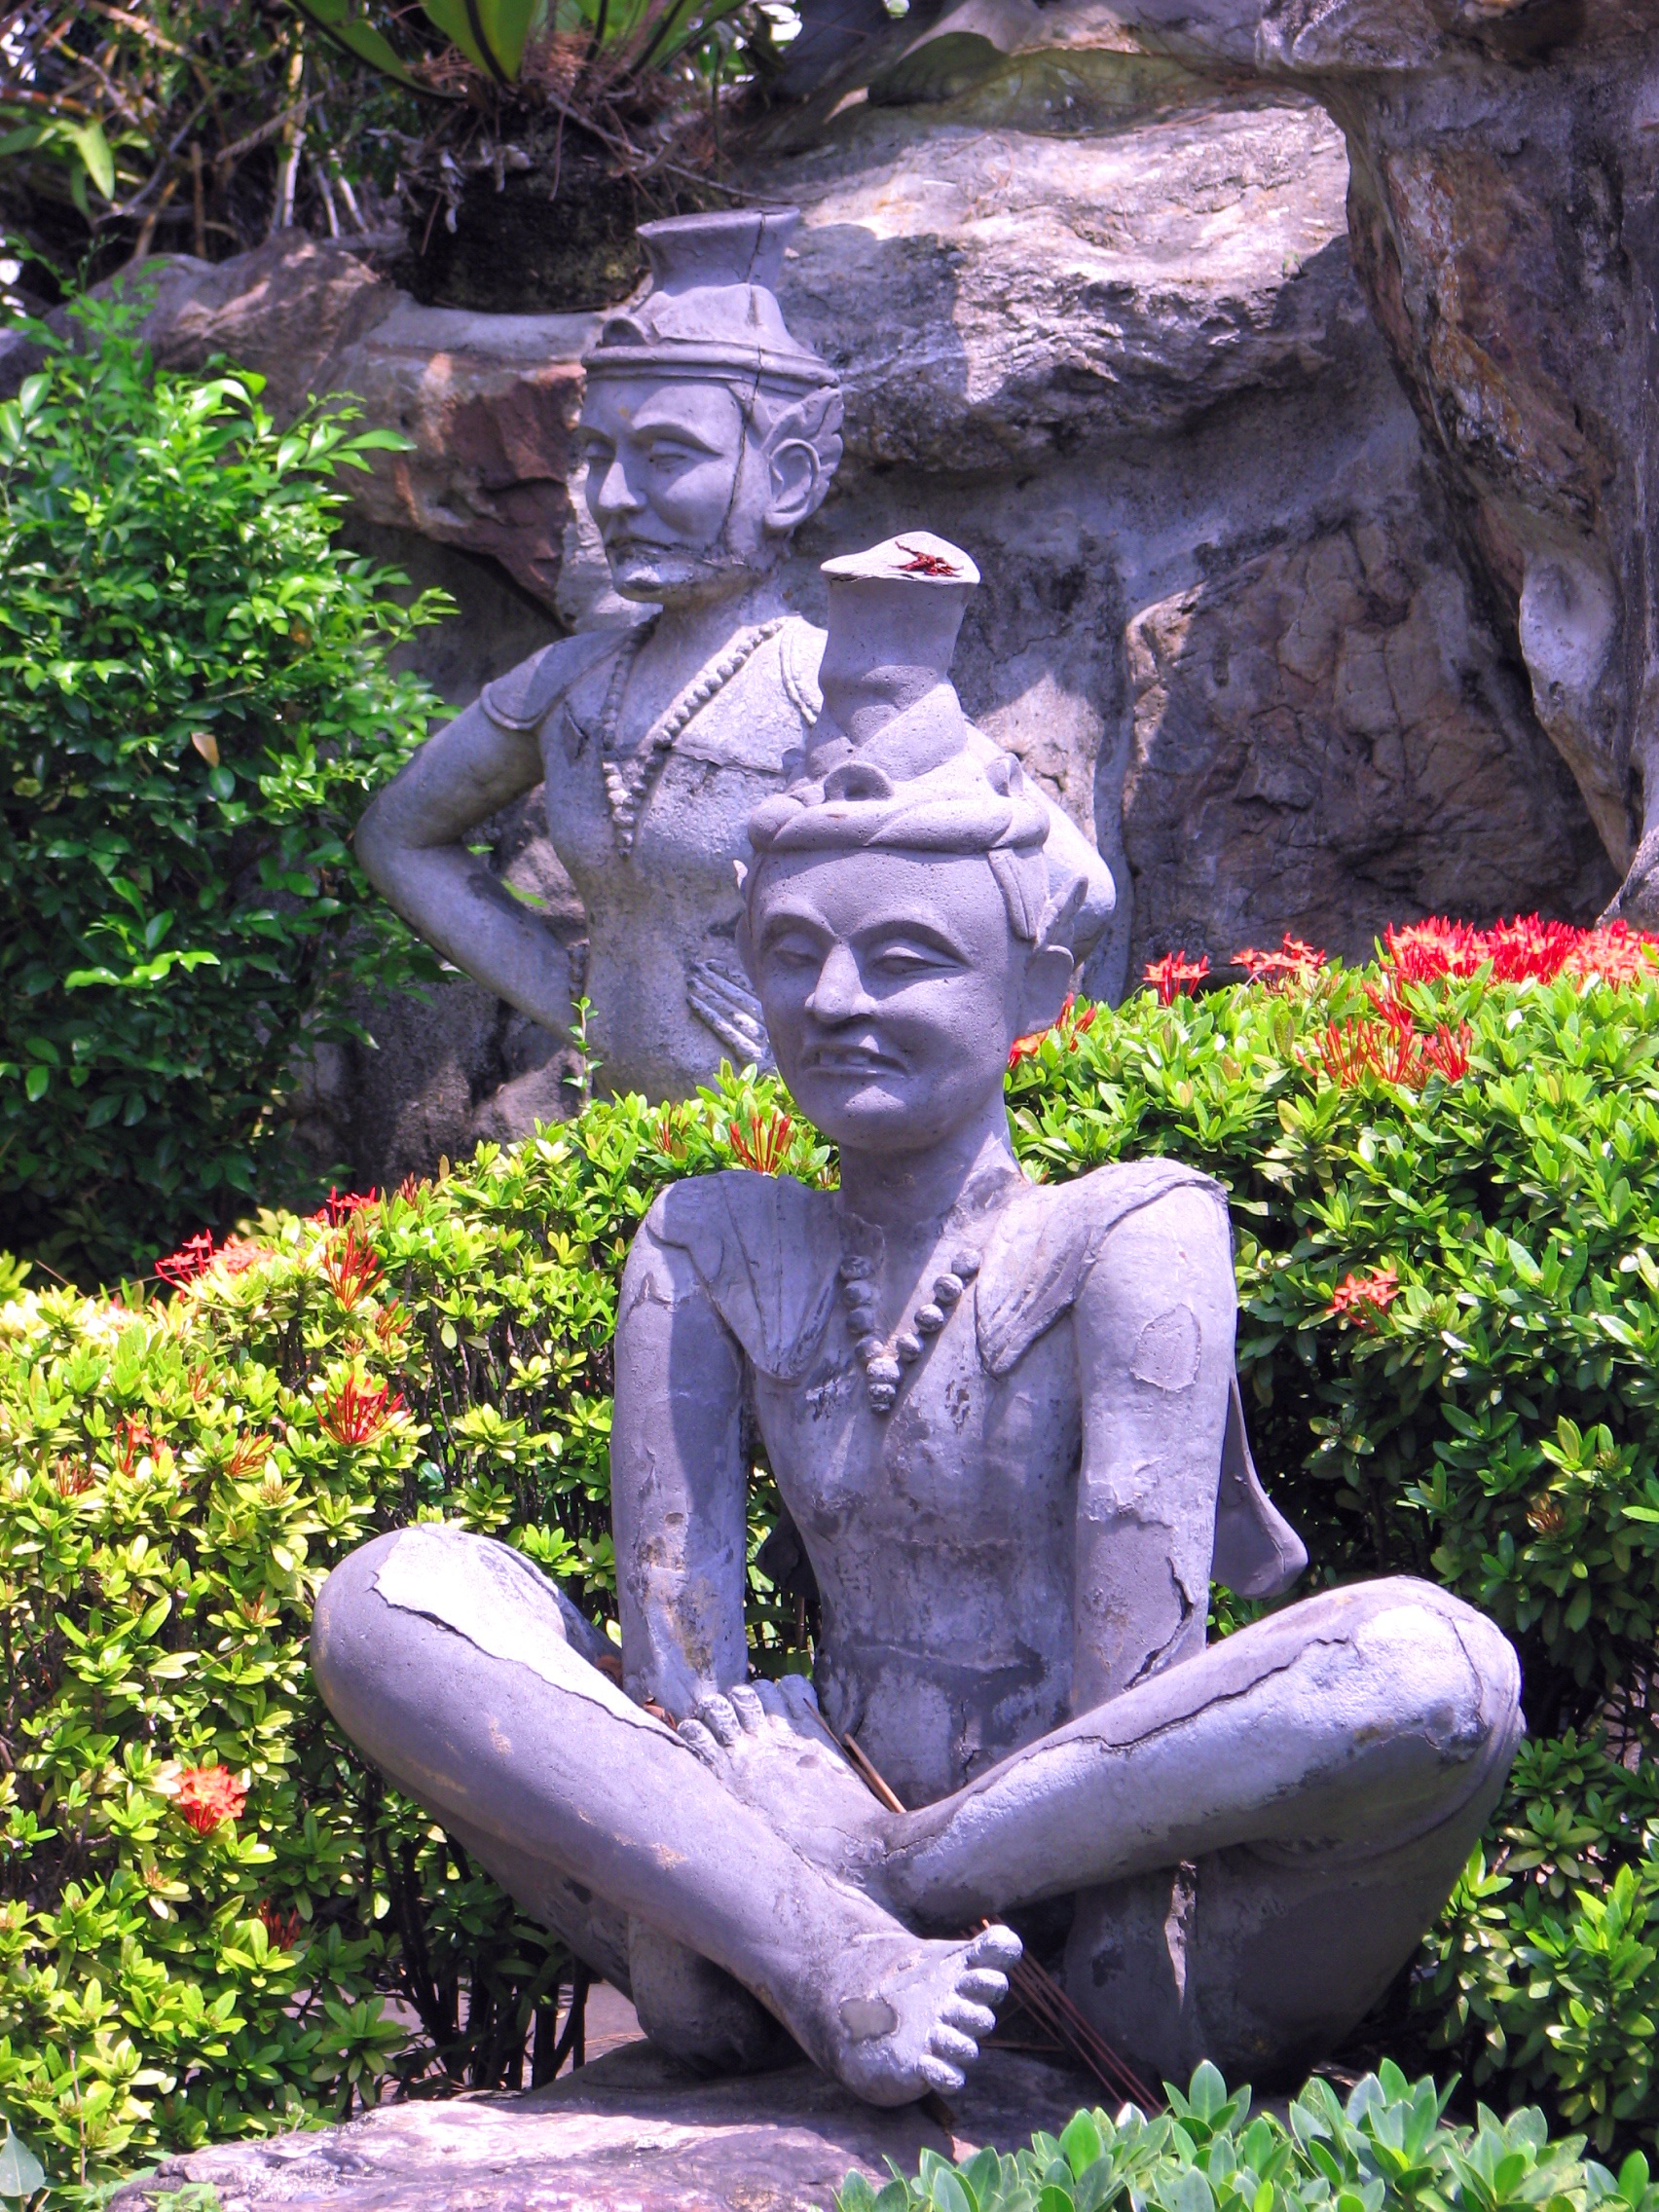
rock, flower, monument, statue, botany, garden, thailand, sculpture, art, handsome, water feature, priest, thai massage, wat pho, hermit dutton